Smoking jacket

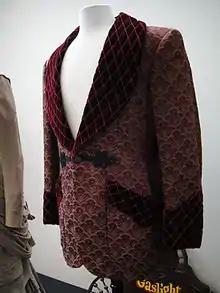
A smoking jacket in burgundy with the typical shawl collar, frog fastening and turn-up cuffs. From the 1944 film "Gaslight".

A smoking jacket is an informal men's style of lounge jacket originally intended for tobacco smoking. Designed in the 1850s, a traditional smoking jacket has a shawl collar, turn-up cuffs, and is closed with either toggle or button fastenings, or with a tie belt. It is usually made from velvet and/or silk.